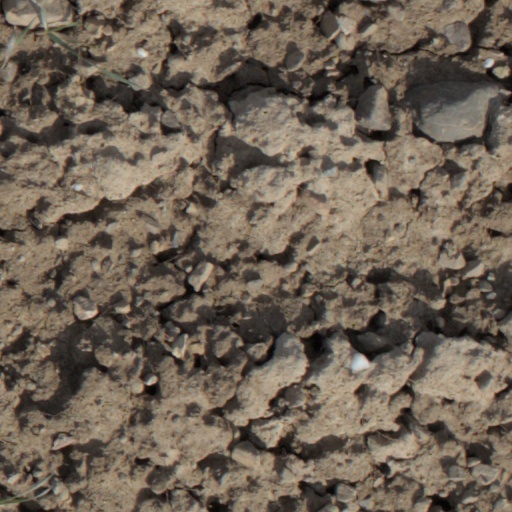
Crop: wheat